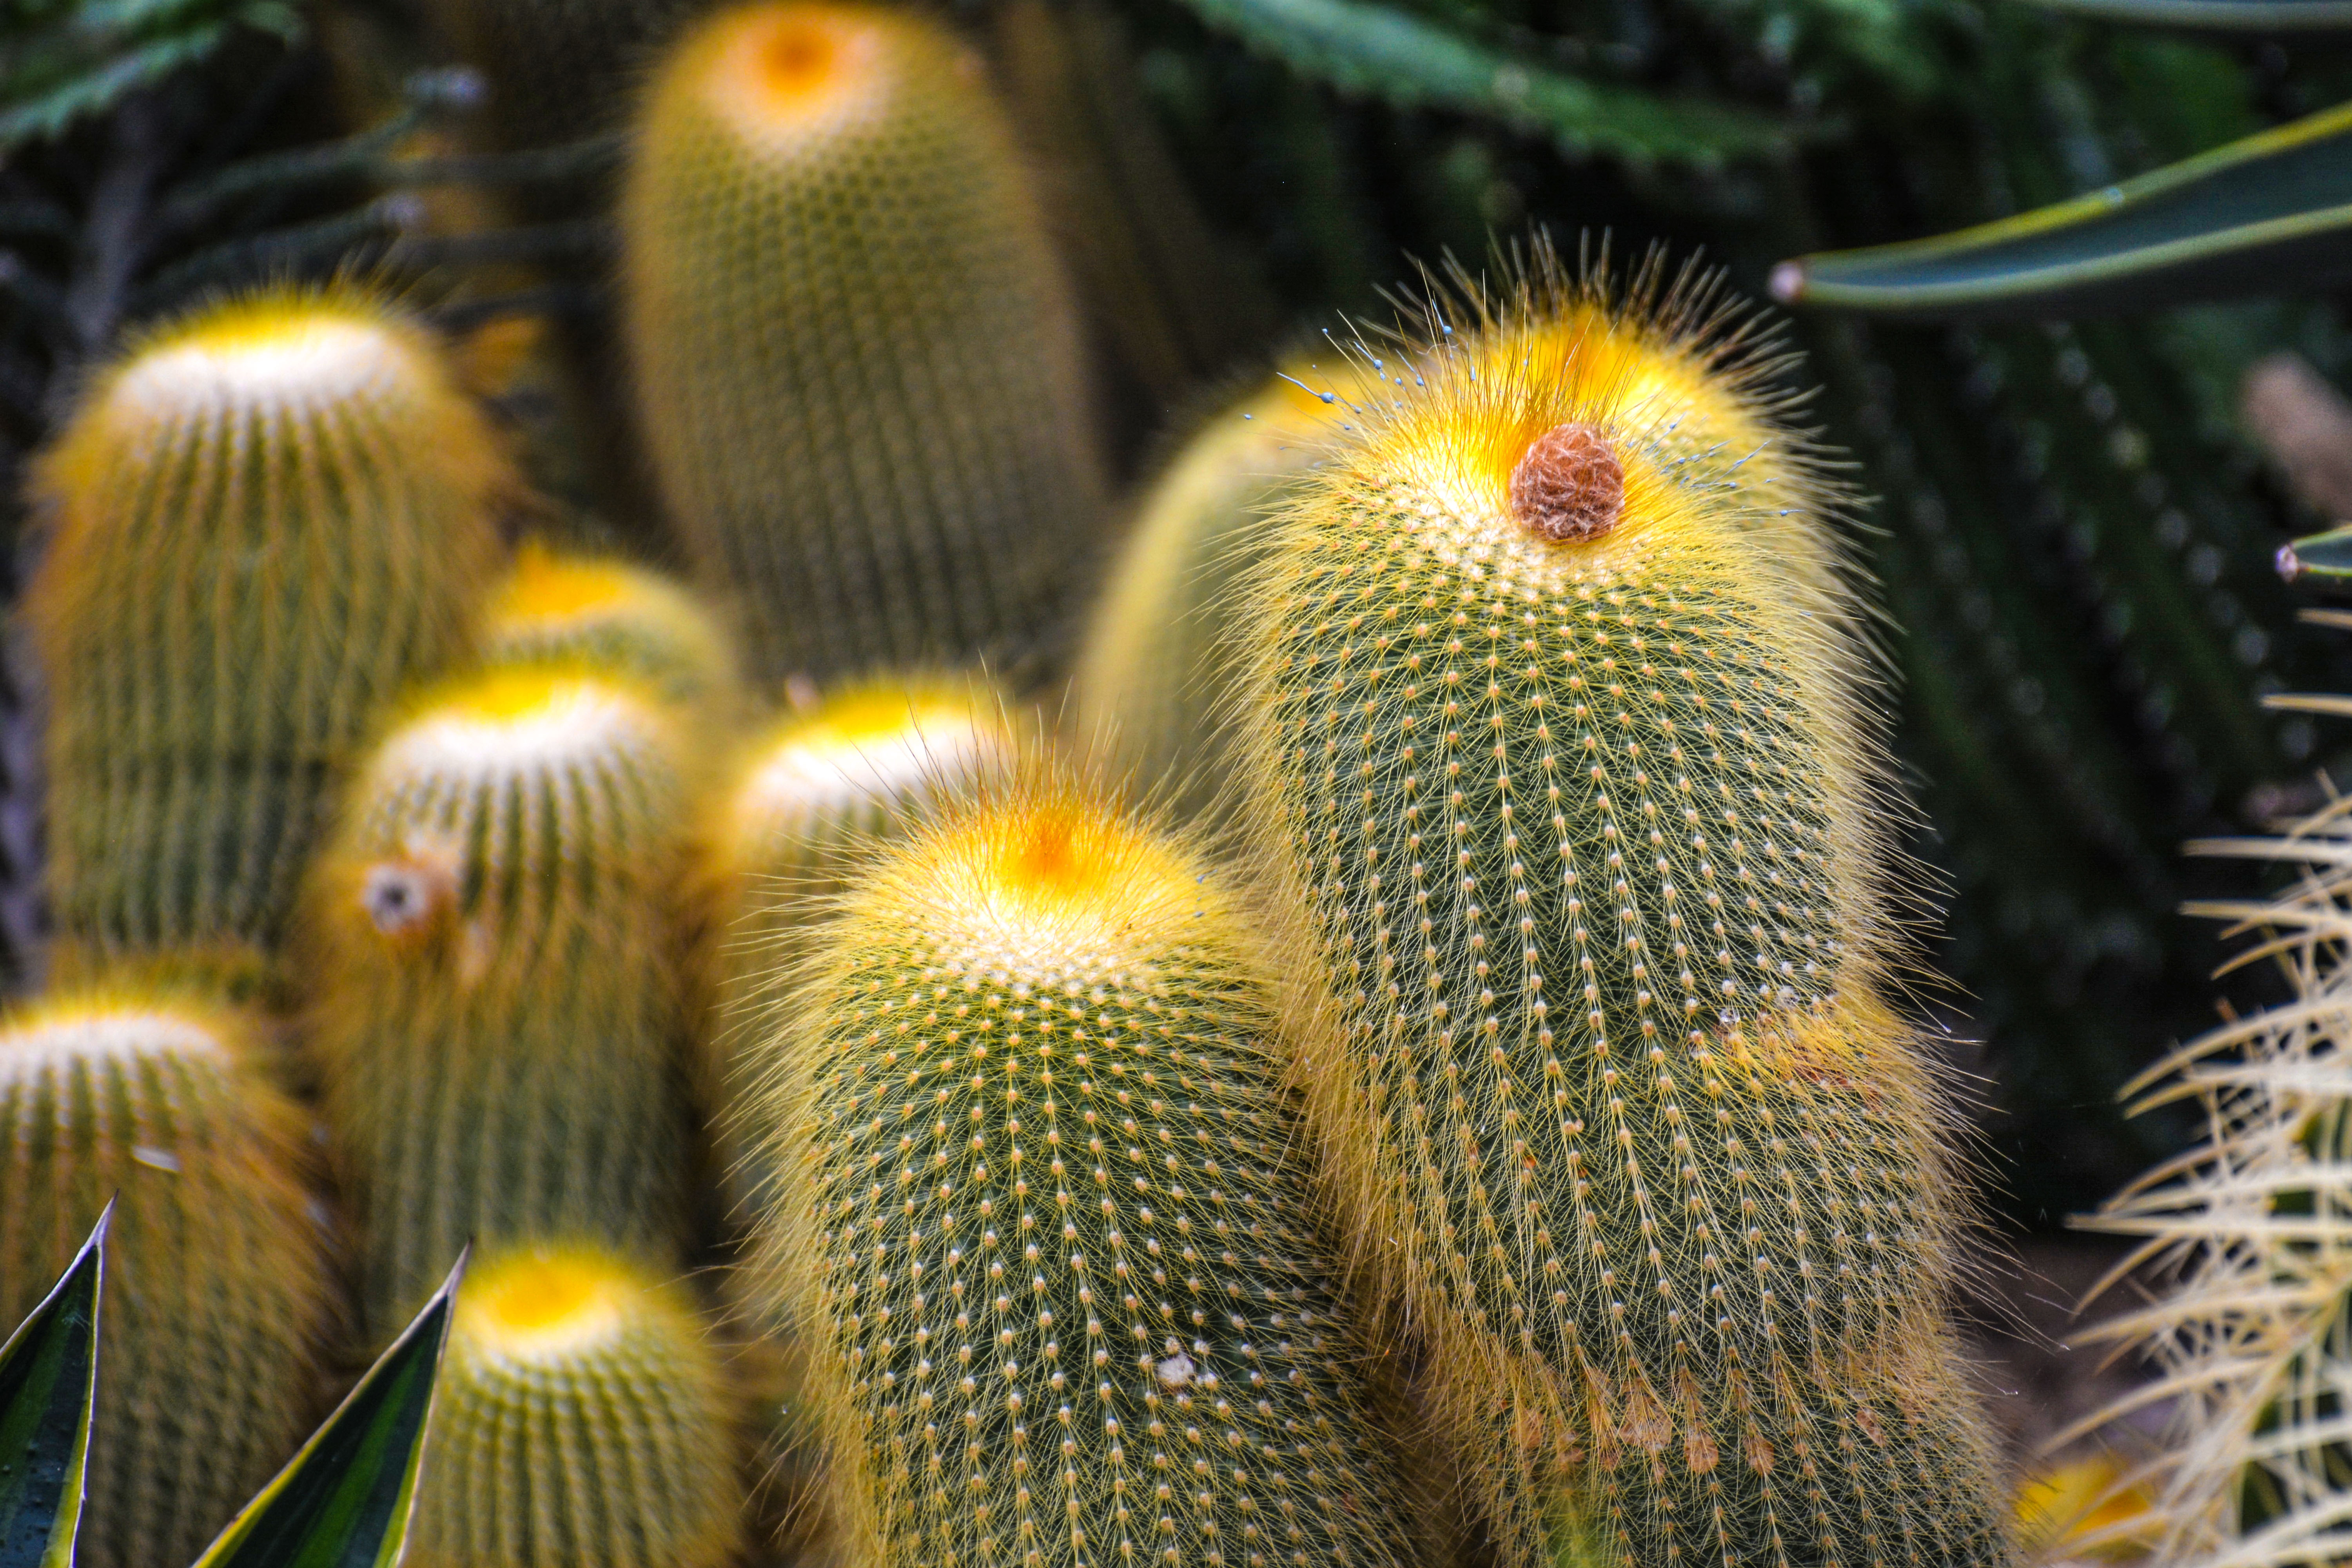
cactus, plant, flower, spring, flora, vegetation, caryophyllales, flowering plant, thorns spines and prickles, hedgehog cactus